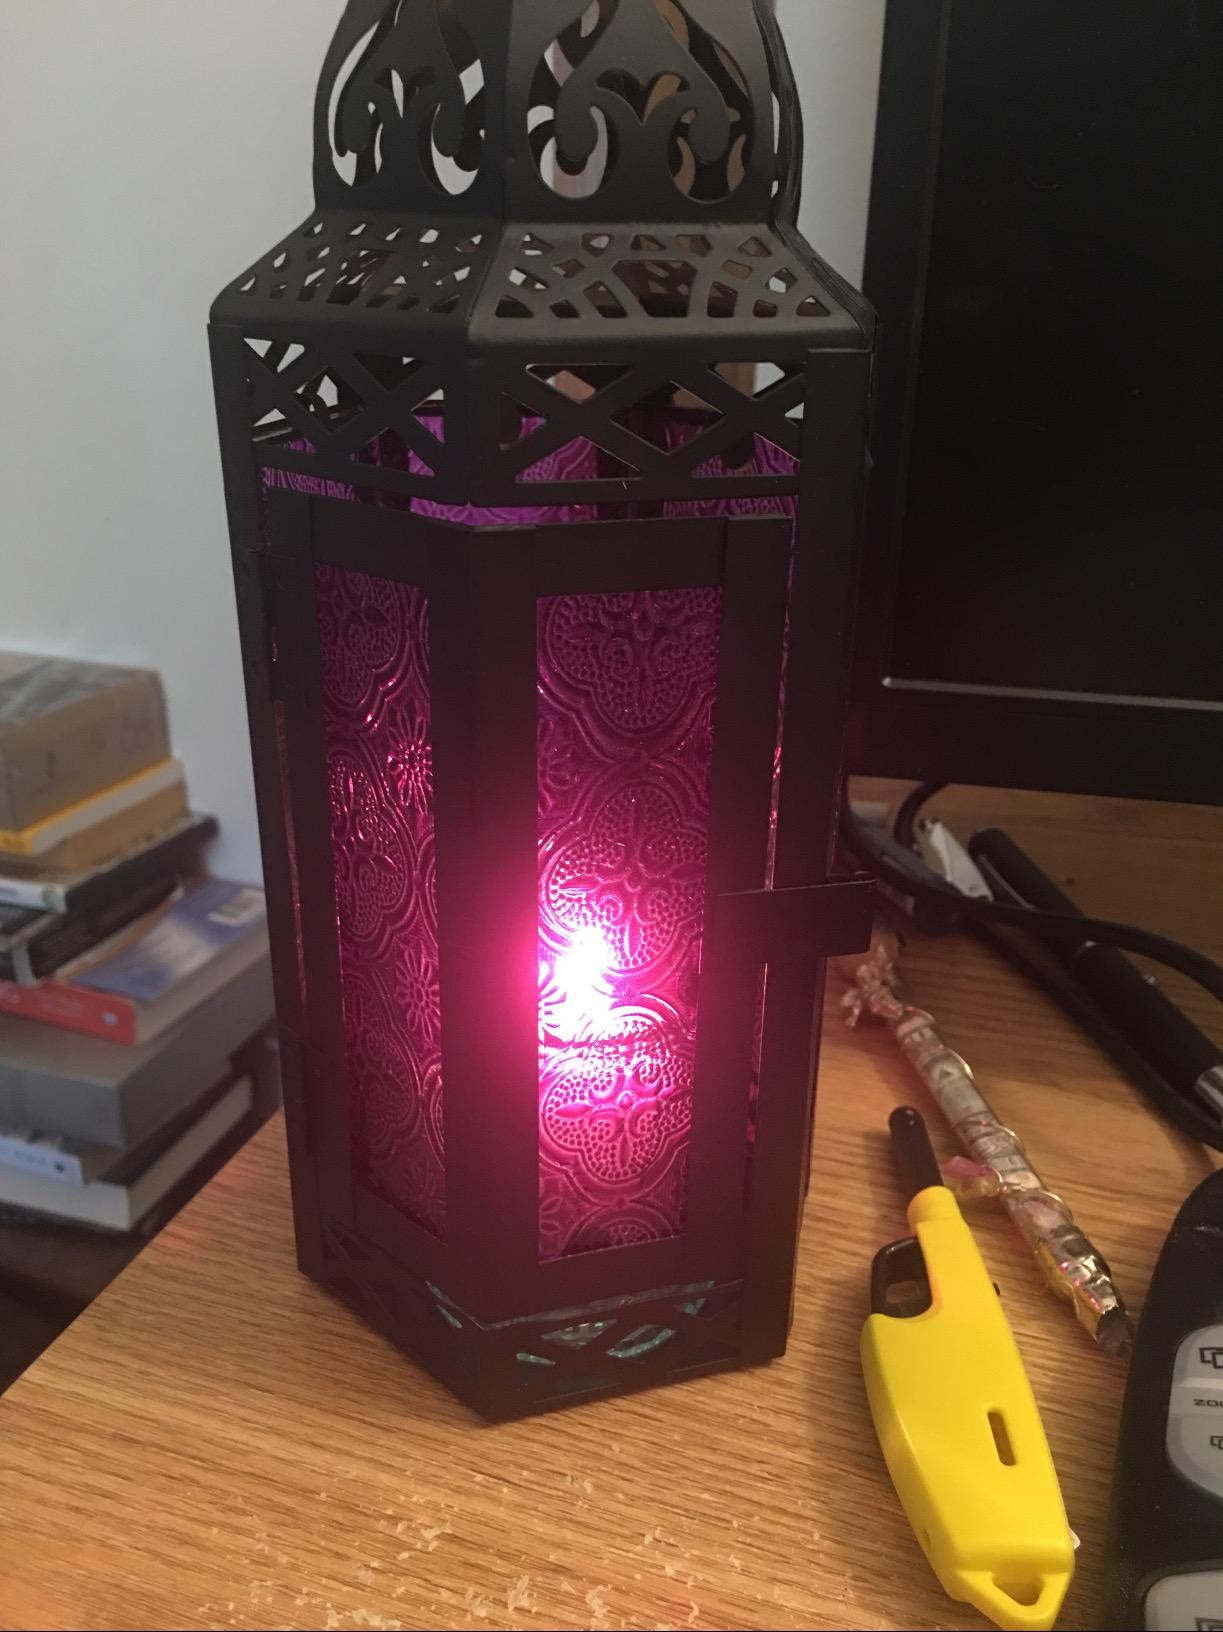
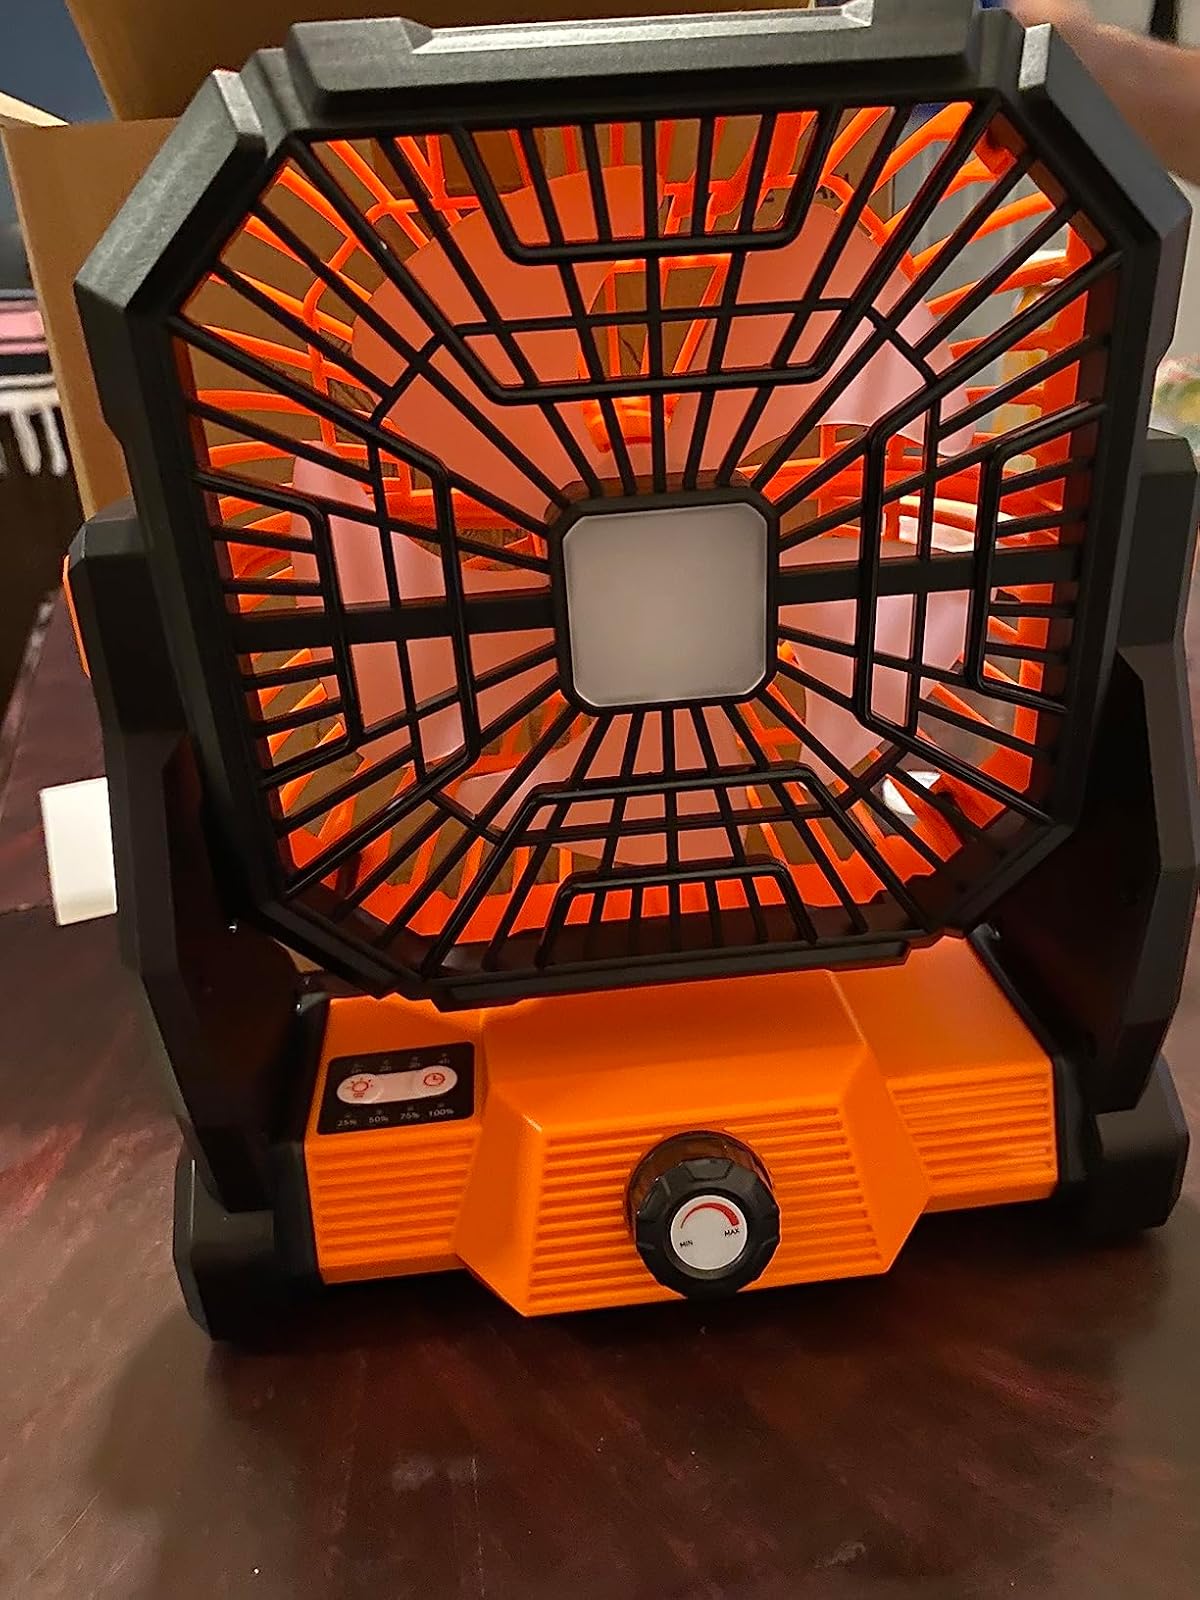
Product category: lantern
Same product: no